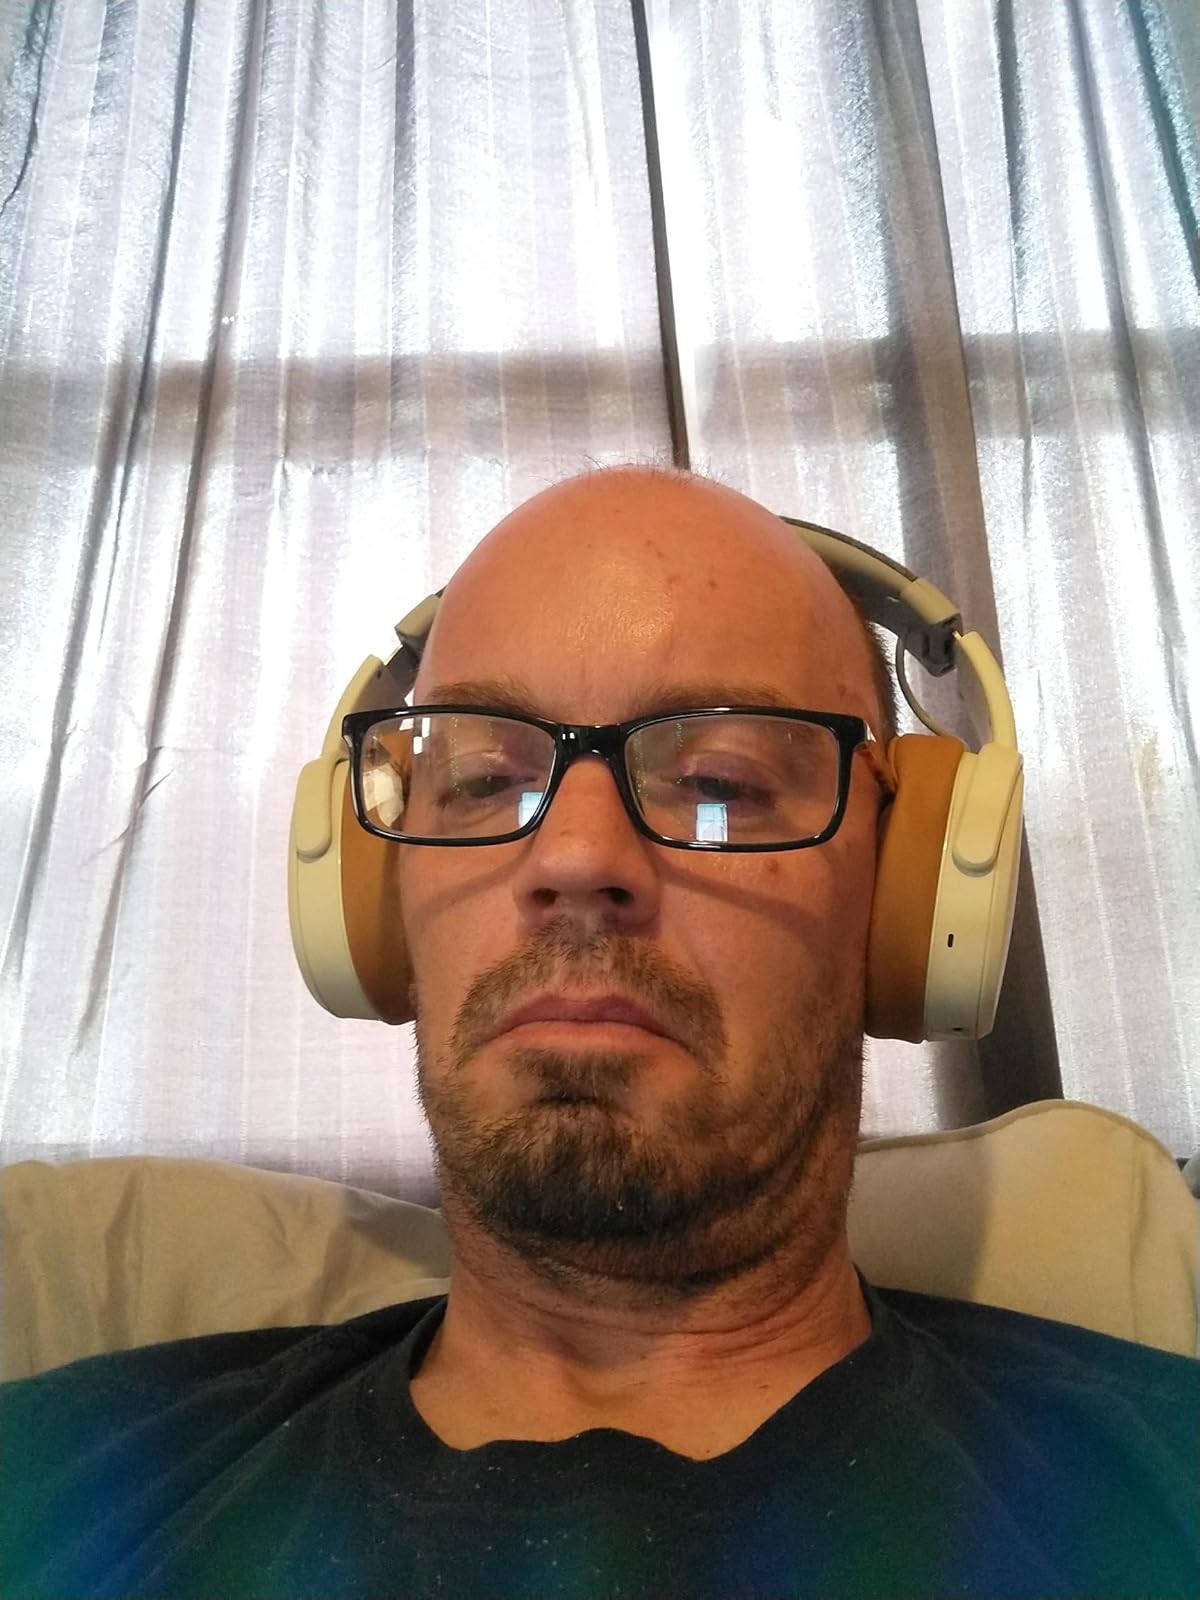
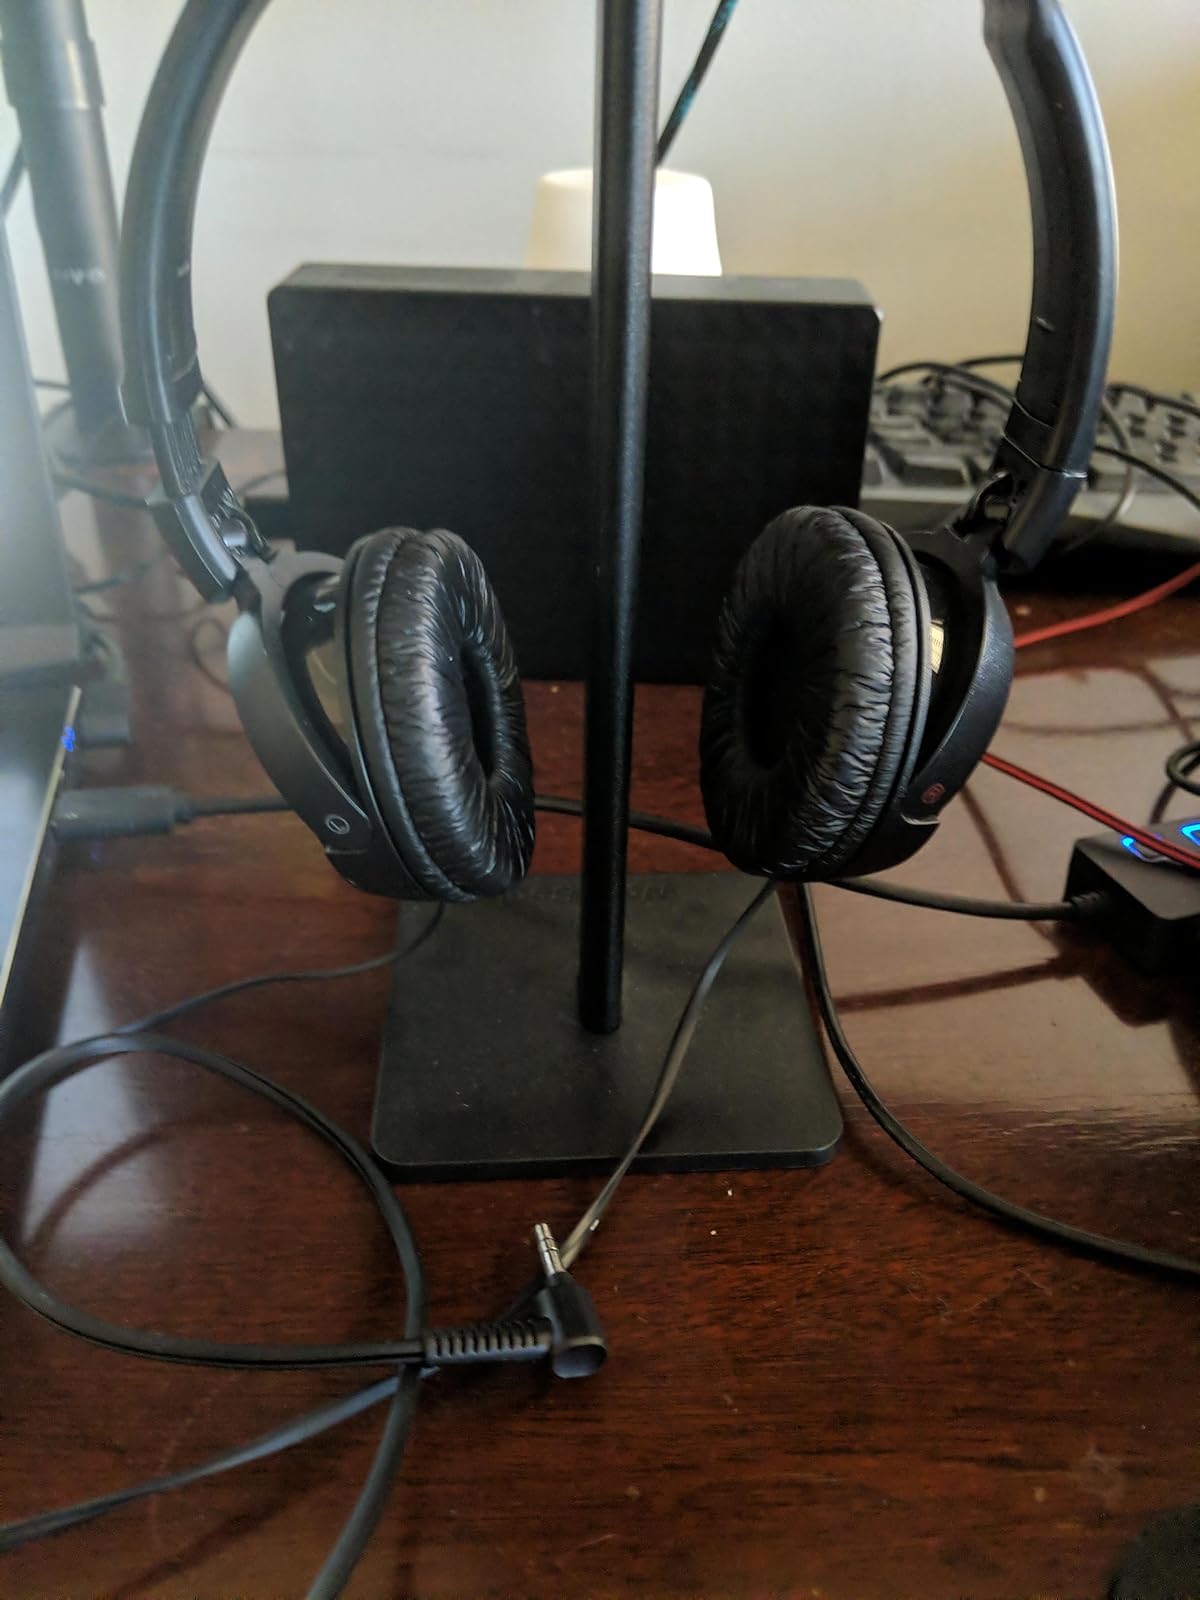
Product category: headphones
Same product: no